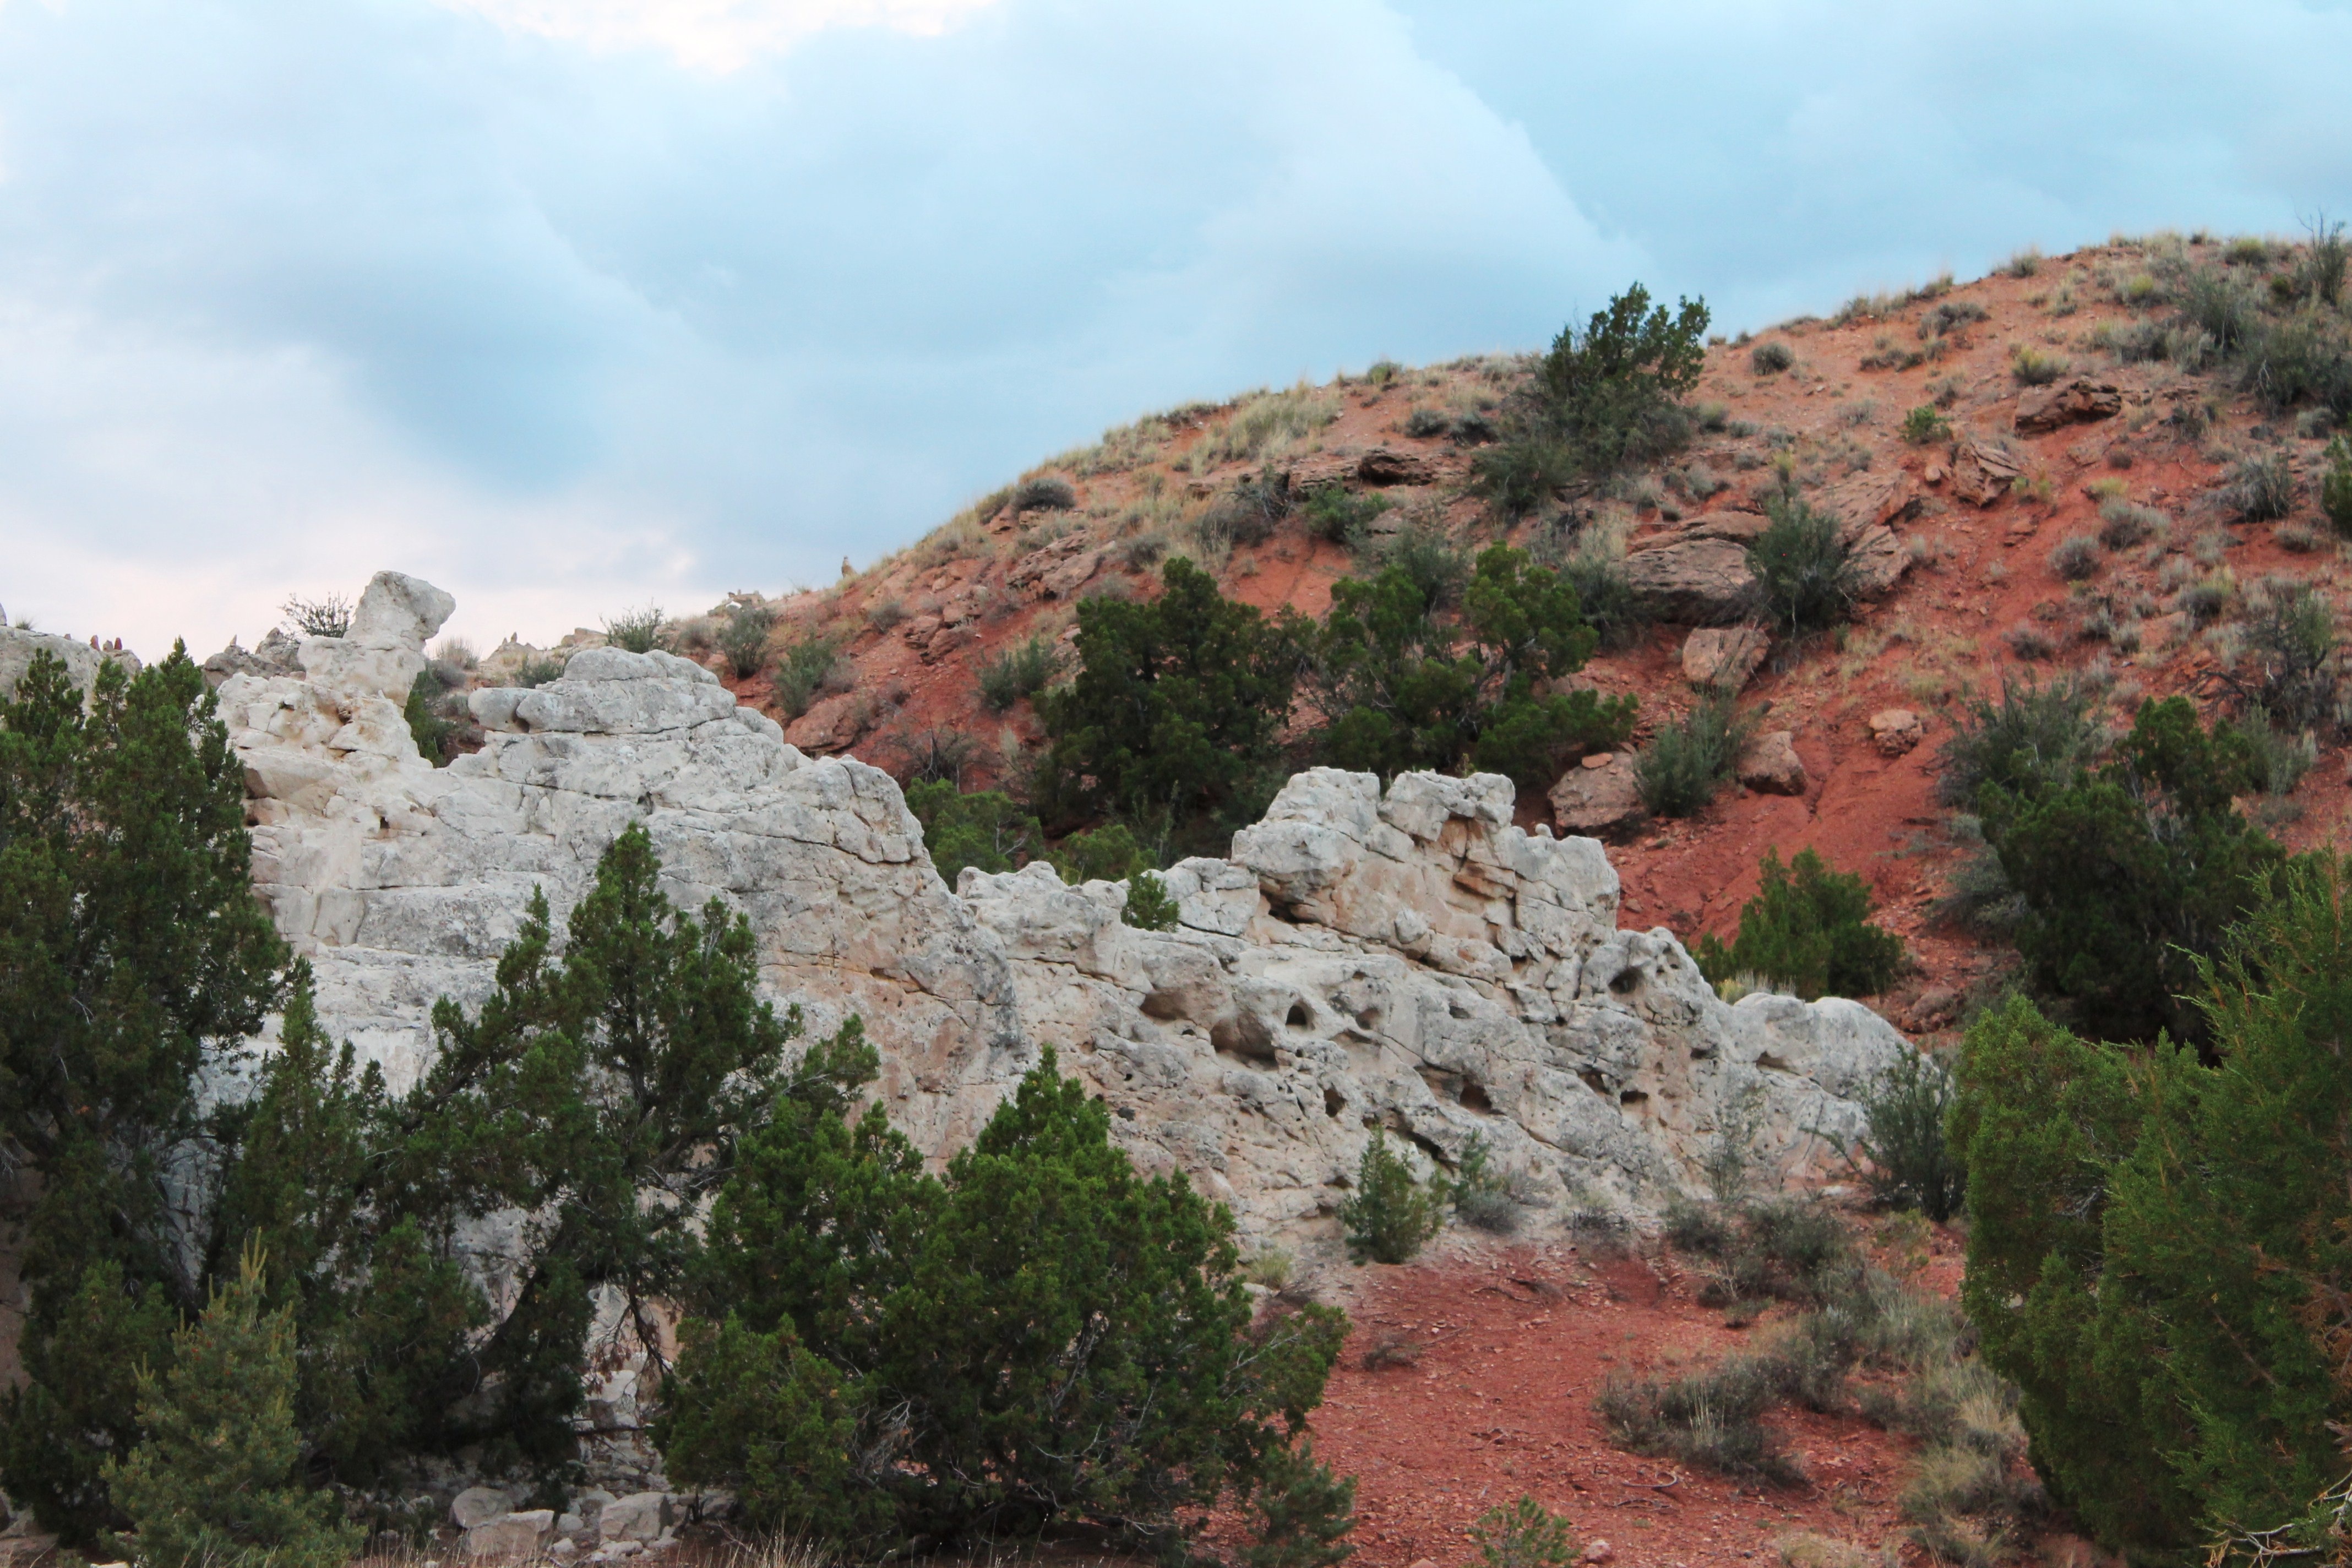
rock, mountain, flower, valley, cliff, scenic, park, storm, overcast, canyon, terrain, red rock, new mexico, outdoors, geology, plateau, ecosystem, wadi, natural landscape, rock formations, landform, rain clouds, southwestern, geographical feature